March 6–8, 2018 nor'easter

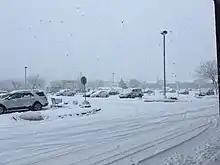
Snow from the nor'easter in Huntingdon Valley, Pennsylvania

Amtrak operated a modified schedule along the Northeast Corridor on March 7 due to the storm. About 2,500 flights were cancelled and several schools were closed in the Northeast United States on March 7 because of the upcoming storm.